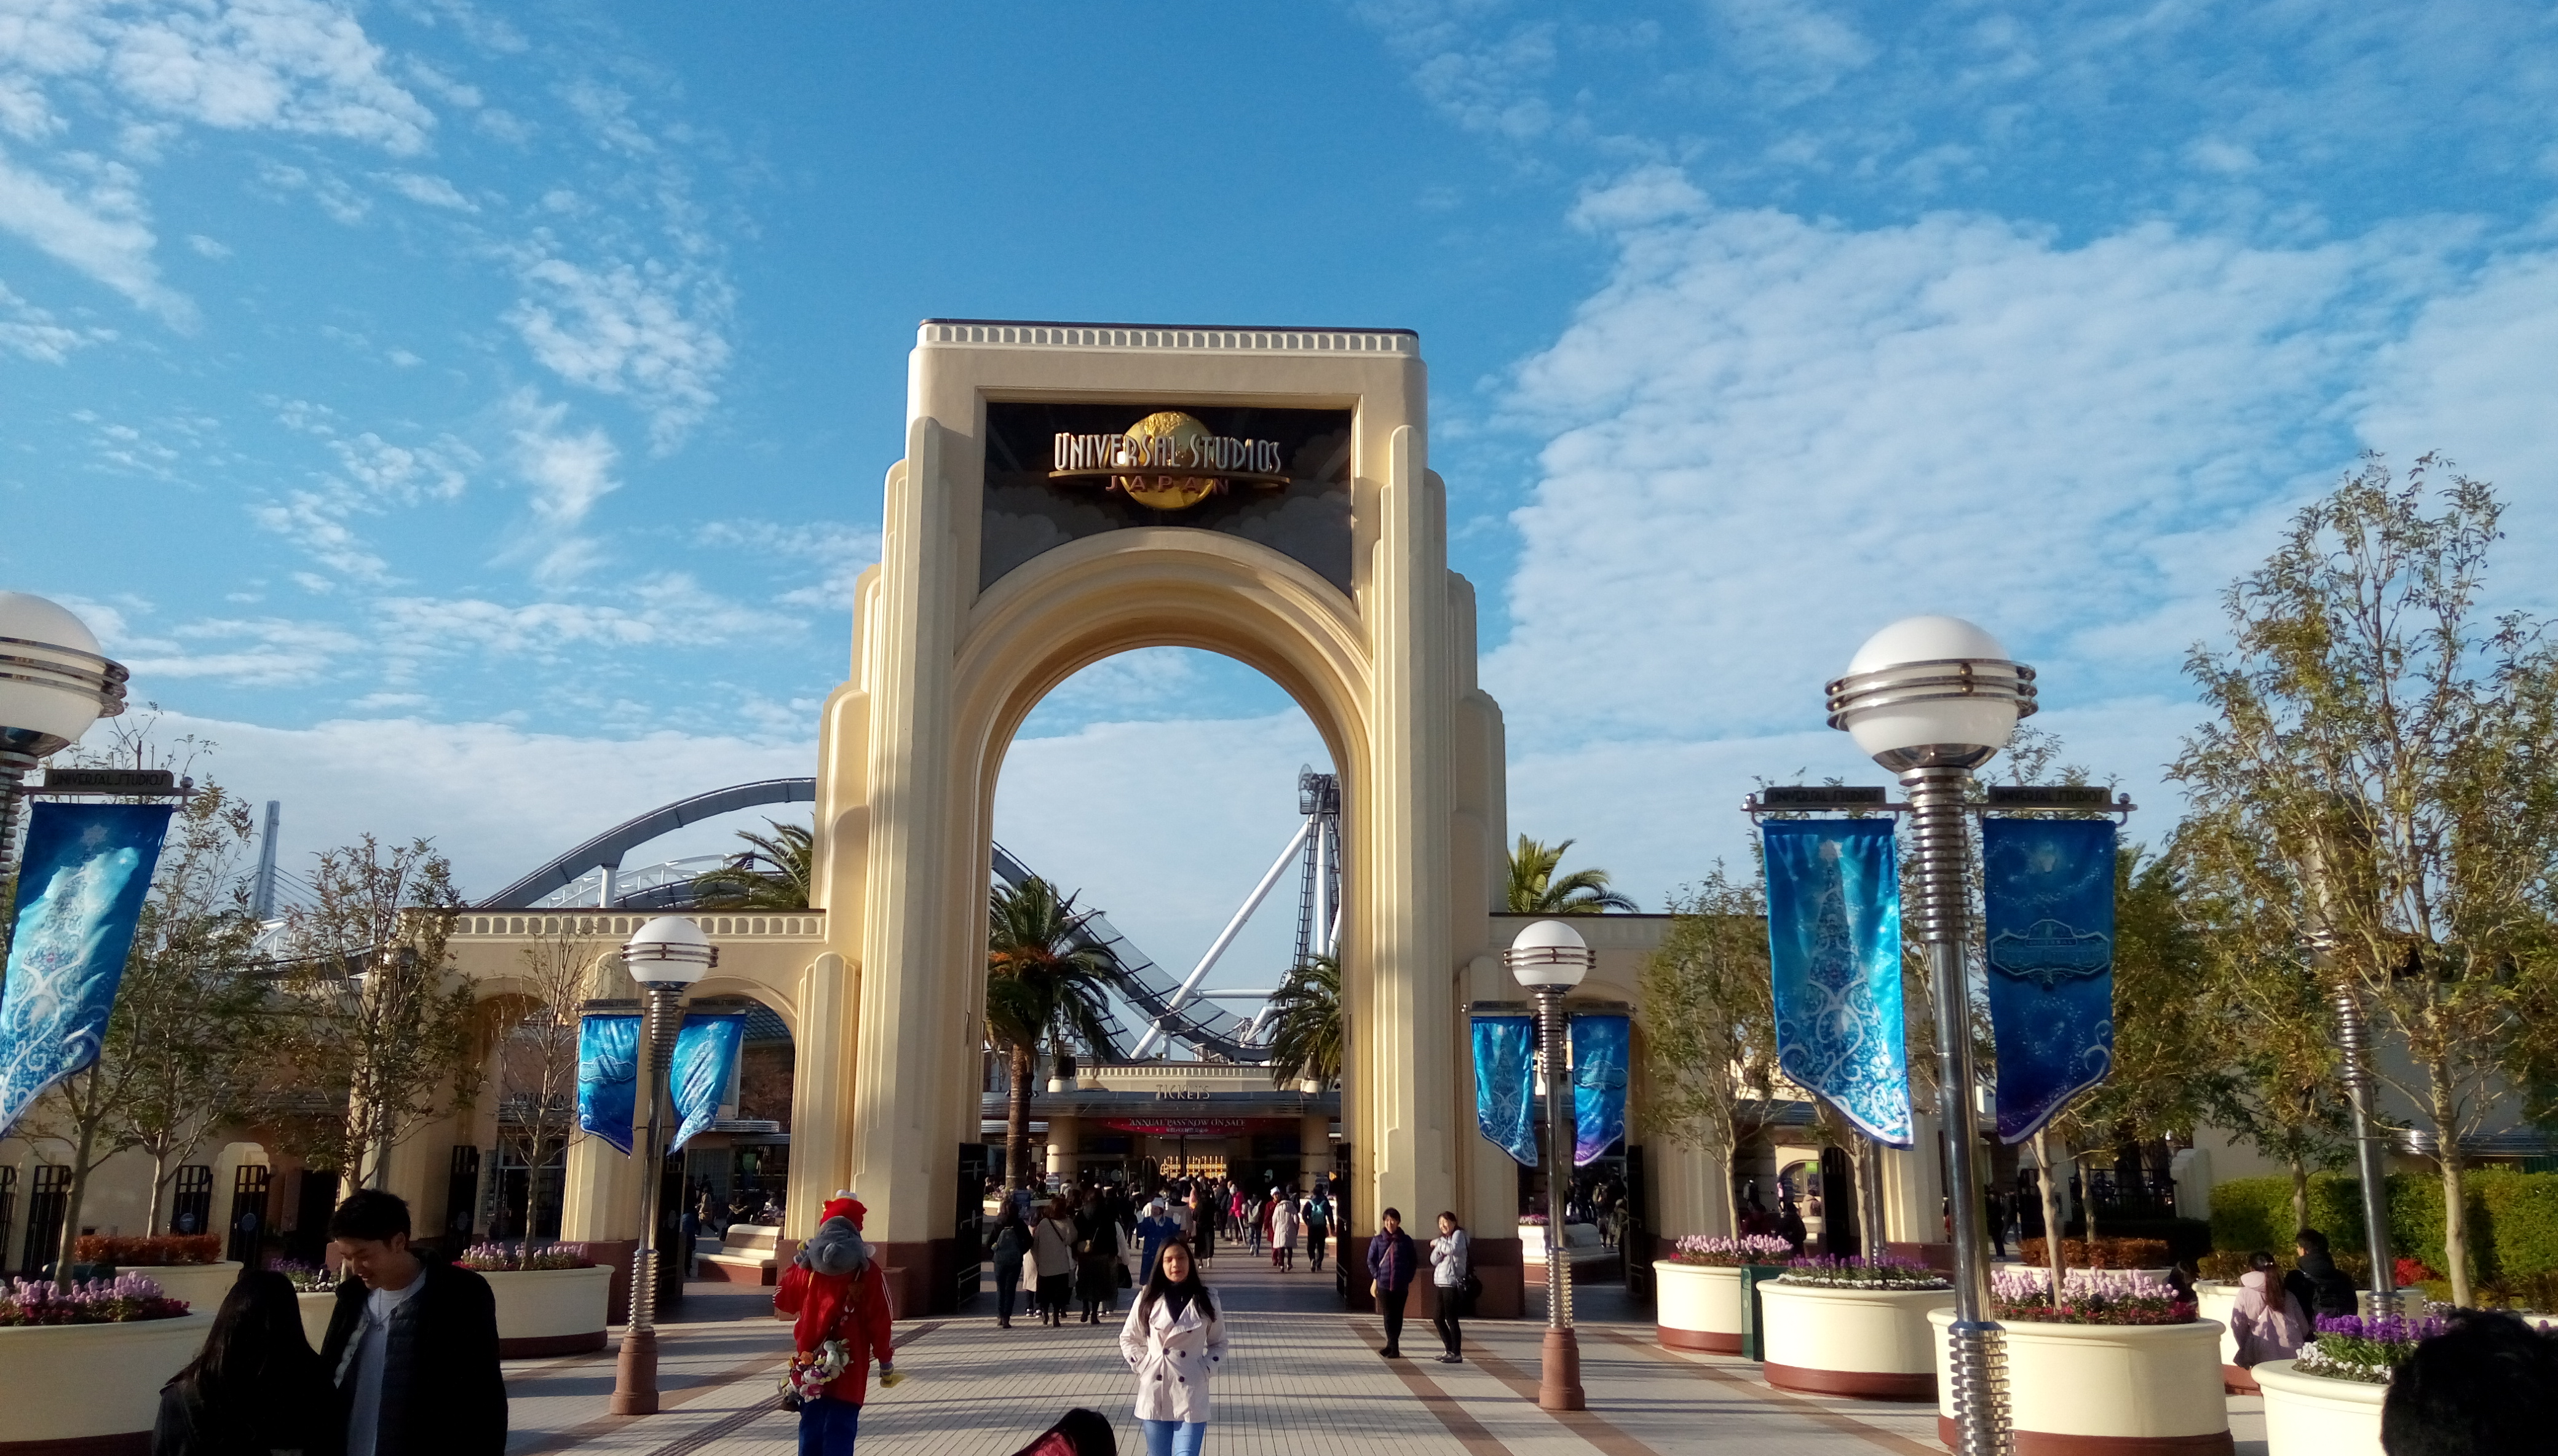
gate, universal studio, japan, osaka, arch, triumphal arch, architecture, landmark, sky, monument, tourism, building, metropolitan area, tree, tourist attraction, city, leisure, vacation, tower, world, travel